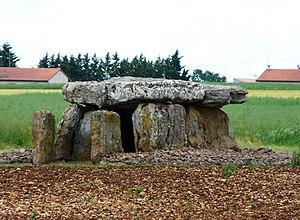
Un des 4 dolmens en bordure de la RD 37 à Taizé
Plaine-et-Vallées est une commune nouvelle française résultant de la fusion — au 1ᵉʳ janvier 2019 — des communes de Brie, Oiron, Saint-Jouin-de-Marnes et Taizé-Maulais située dans le département des Deux-Sèvres, en région Nouvelle-Aquitaine.
Cet article recense les monuments historiques des Deux-Sèvres, en France.
Cet article présente la liste des sites mégalithiques des Deux-Sèvres, en France.